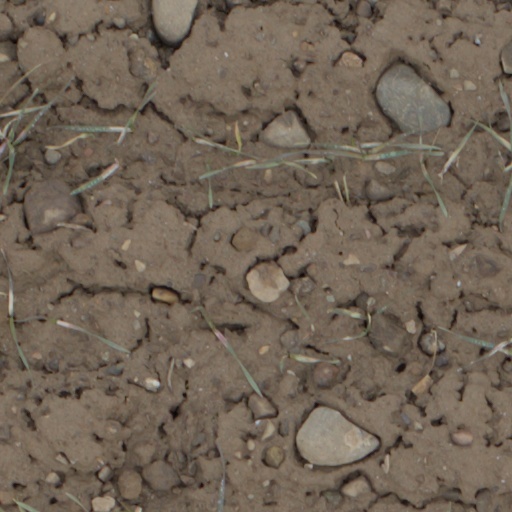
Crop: wheat